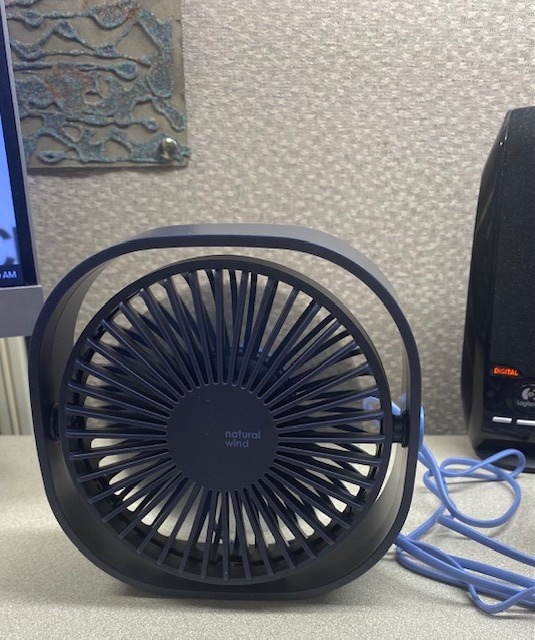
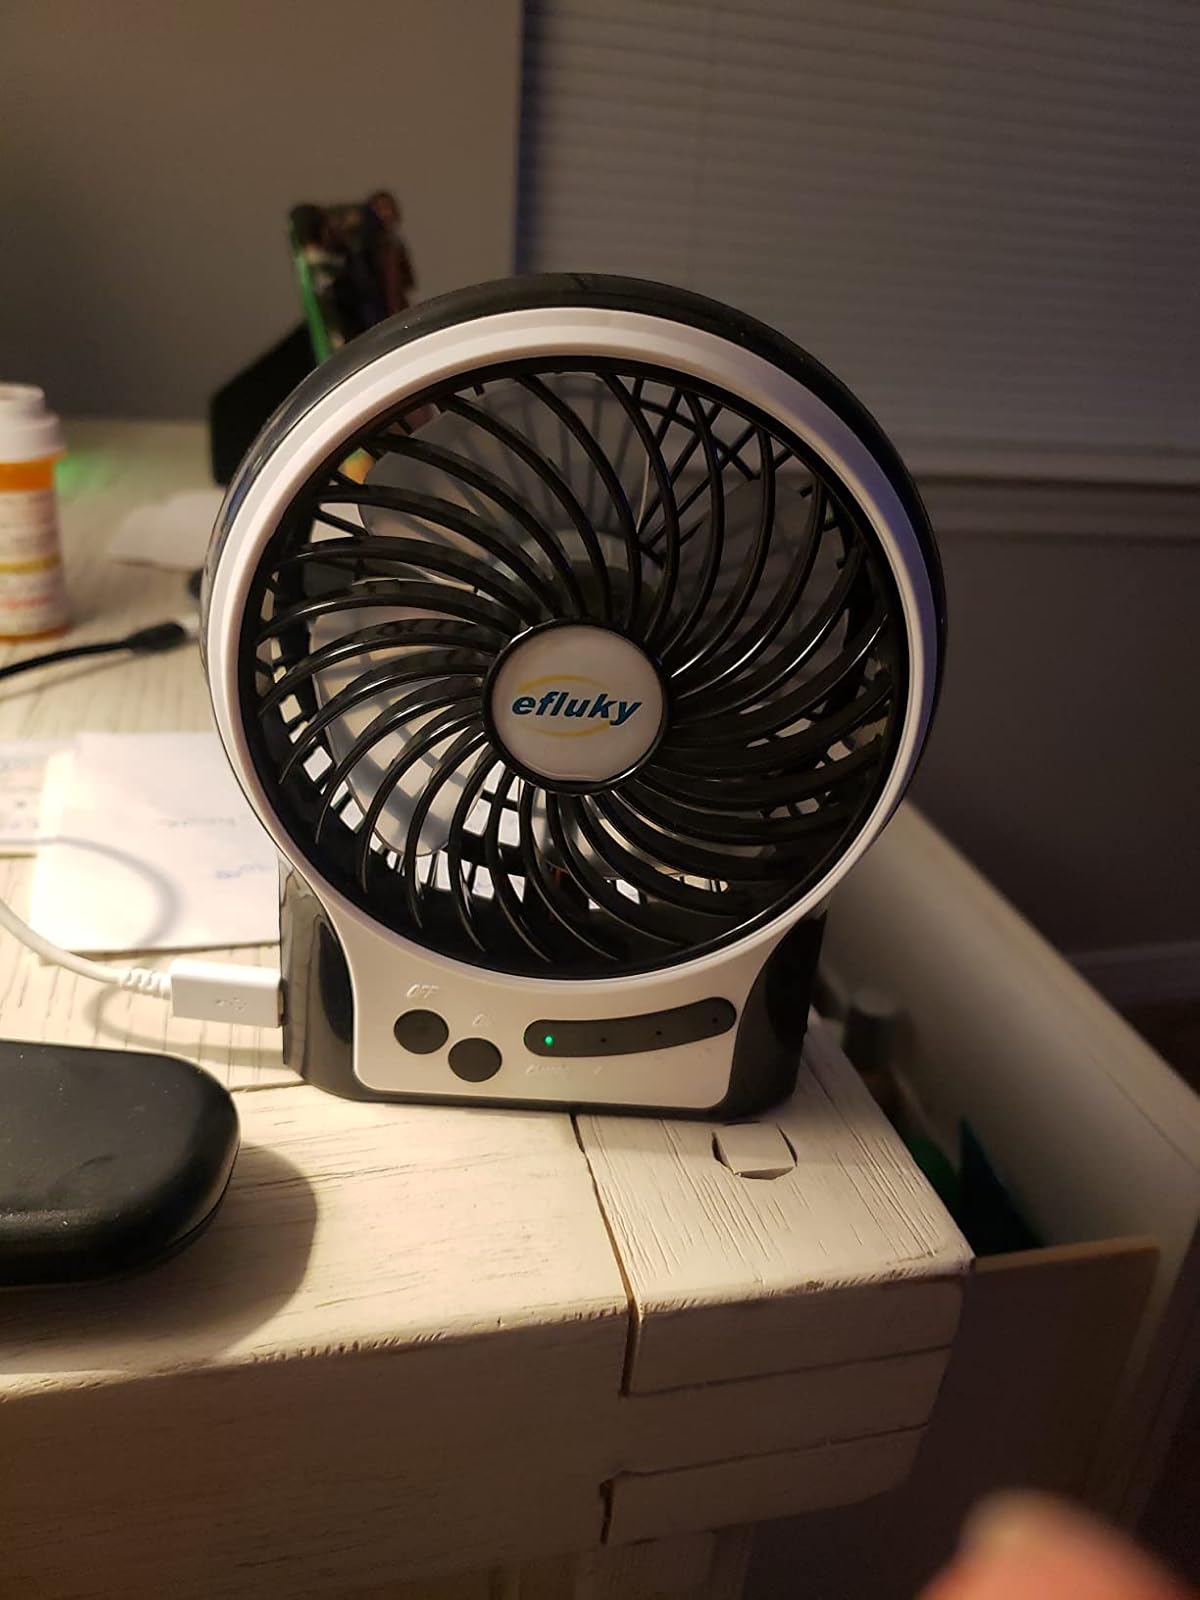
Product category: fan
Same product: no